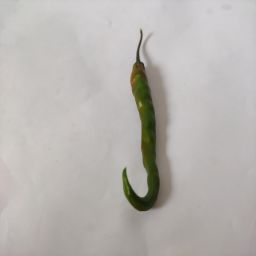
Crop: Chile Pepper
Quality: Ripe